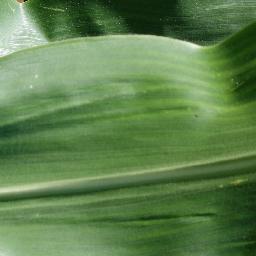
Label: Corn_(Maize)___Healthy